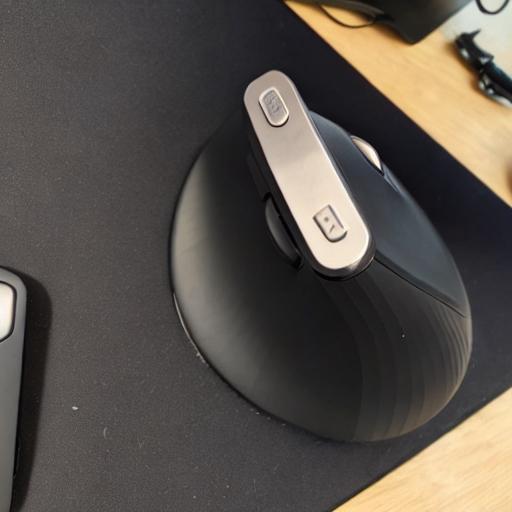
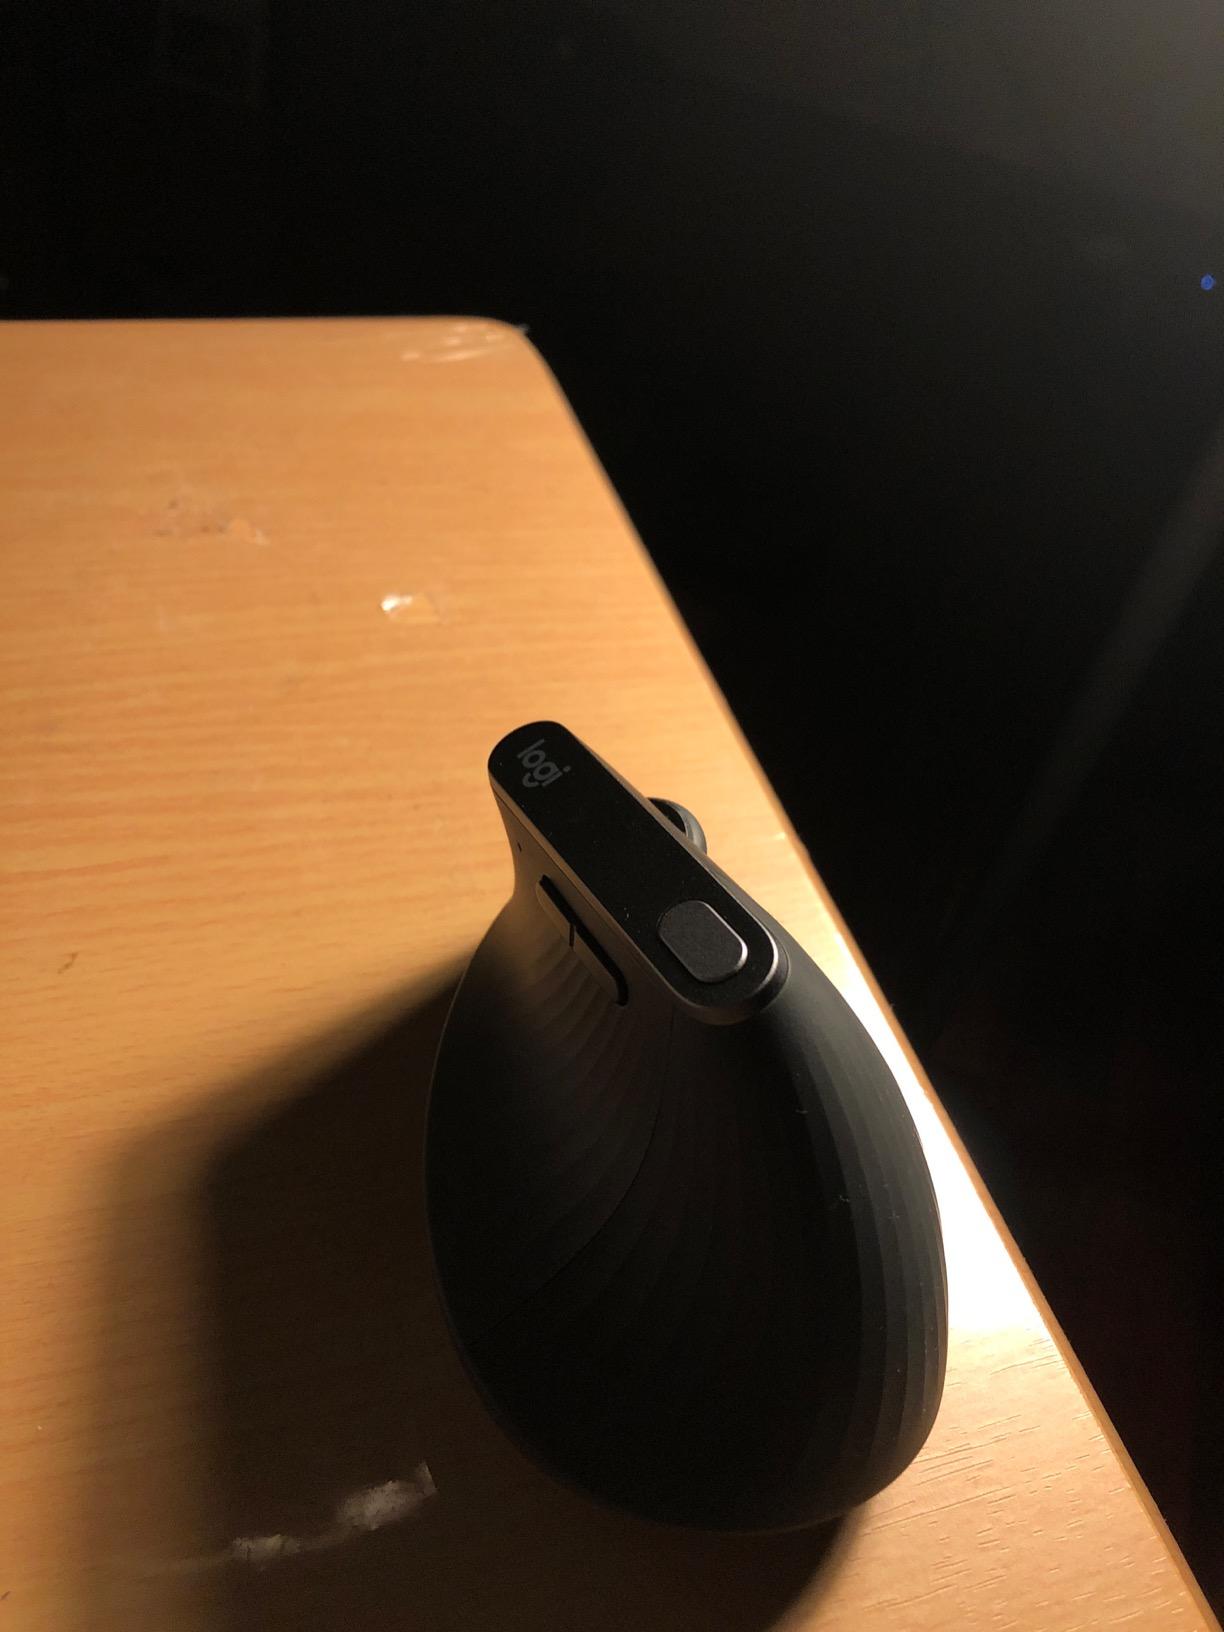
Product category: mouse
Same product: no